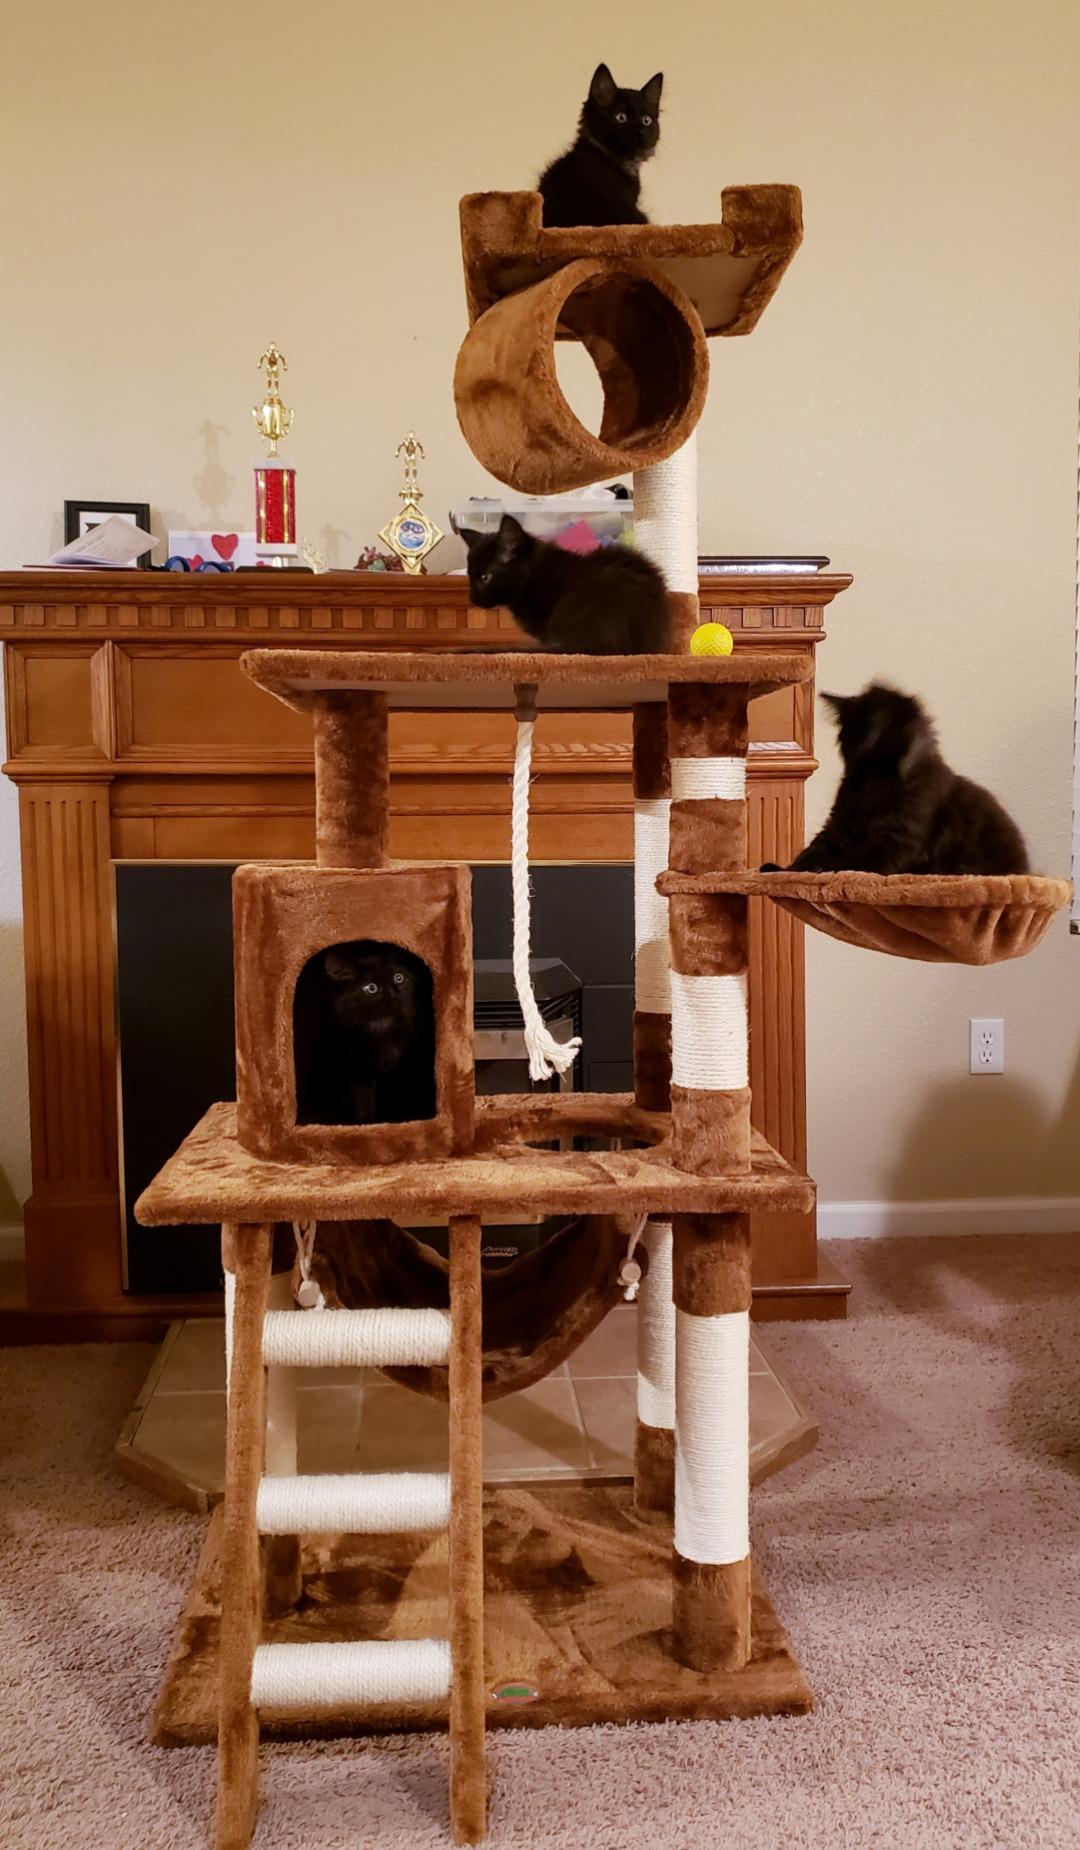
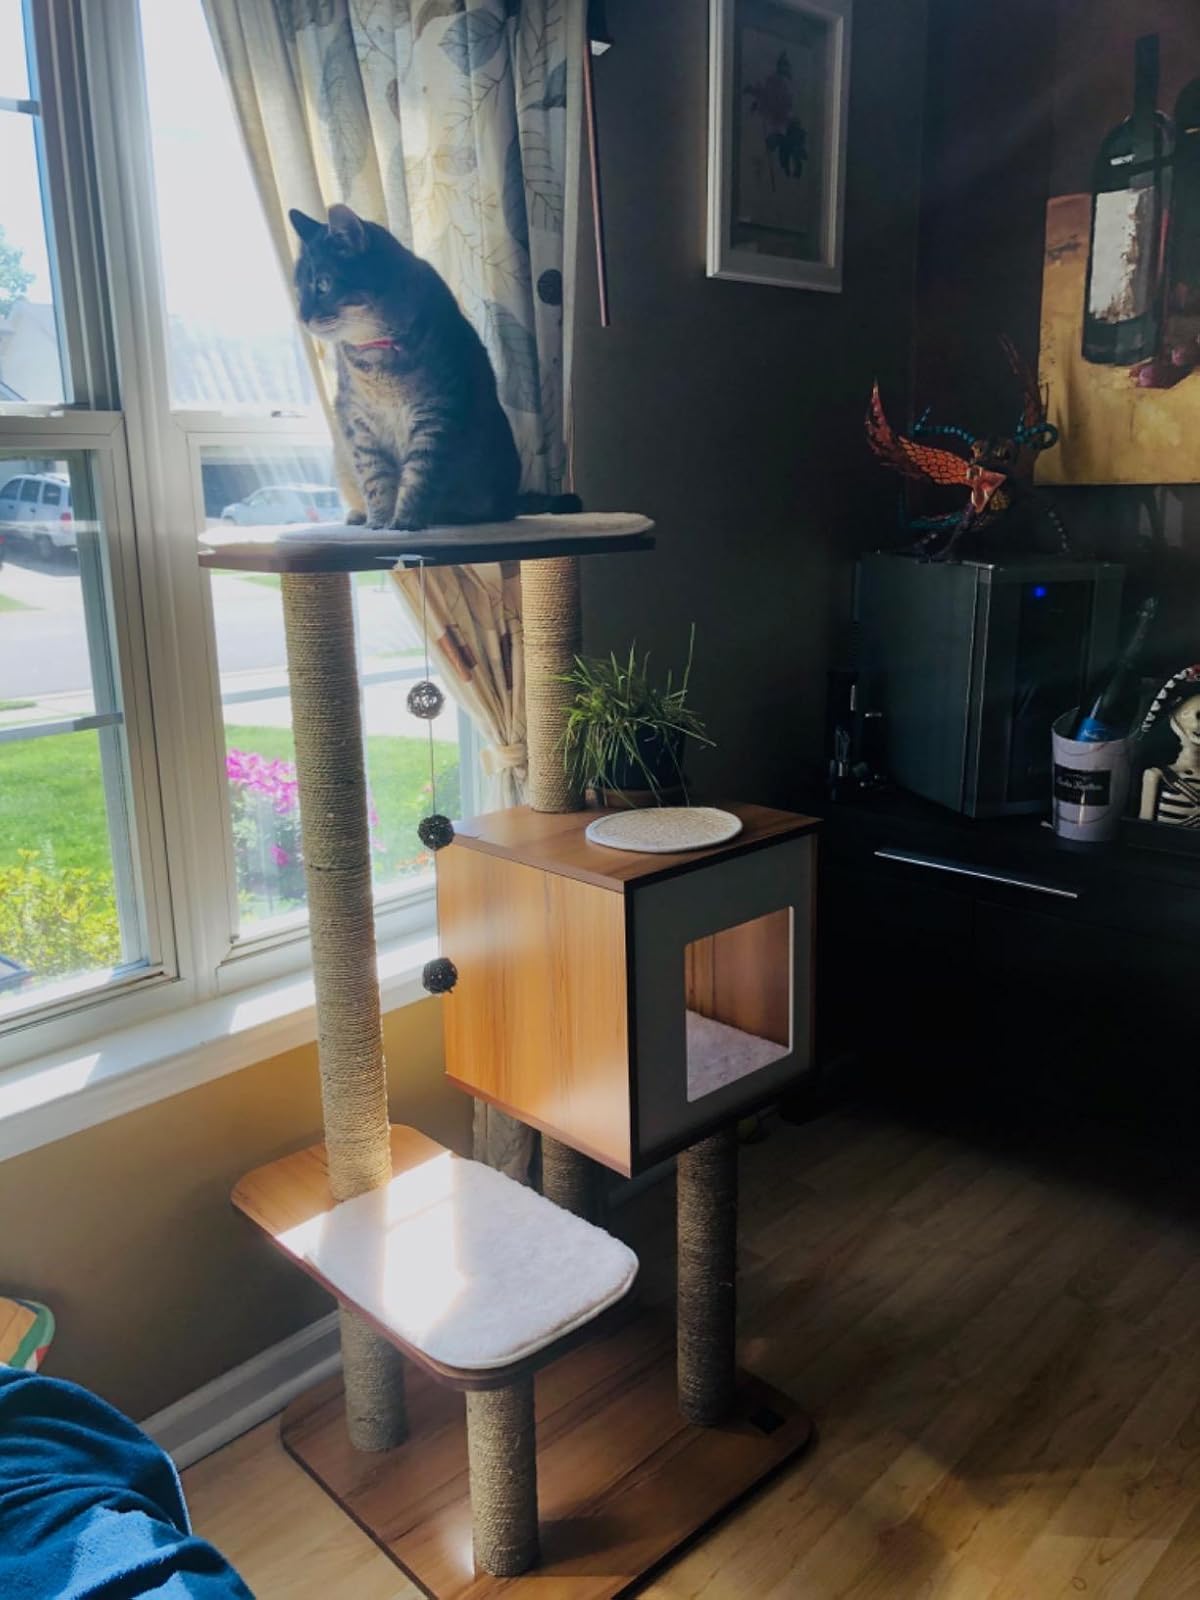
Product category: items_cat tree
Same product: no